Pallacanestro Cantù

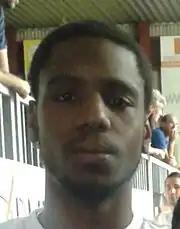
Joe Ragland

The 2012 summer saw main sponsor Bennet leave, to be replaced by Mapooro, a brand from the NGC group, whilst the squad saw wholesale changes with Basile leaving and eight new players coming in. Mapooro Cantù beat Siena to win the Supercup, then triumphed in the qualifying rounds (organised at "home" in the PalaDesio) to reach the EuroLeague regular season. Though they beat Real Madrid and Fenerbahçe Ülker they exited at the group stage after losing to the Turks in Istanbul, where Manuchar Markoishvili went mid-season by transferring to Galatasaray. The now Lenovo-sponsored team came back from a shaky start to crack the league playoffs, where – thanks to the arrival of Joe Ragland – they reached the semi-finals, losing the seven-game series against Acea Roma in the last game. Trinchieri left the club over the summer and was replaced by Sacripanti, whilst Daniele Della Fiori replaced Bruno Arrigoni as general manager and Acqua Vitasnella became main sponsor. A solid season saw the side reach the Italian Cup Final 8, the EuroCup Last 32 and the league playoffs, remaining unbeaten at home during all of the latter's regular season, though they lost their quarter-finals series against Roma. Known as FoxTown Cantù in Europe, the team went to the EuroCup Round of 16 before exiting at the hands of UNICS.